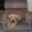
Label: dog